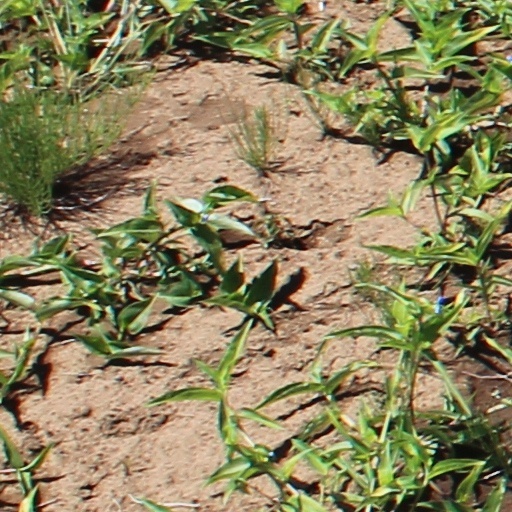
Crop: wheat